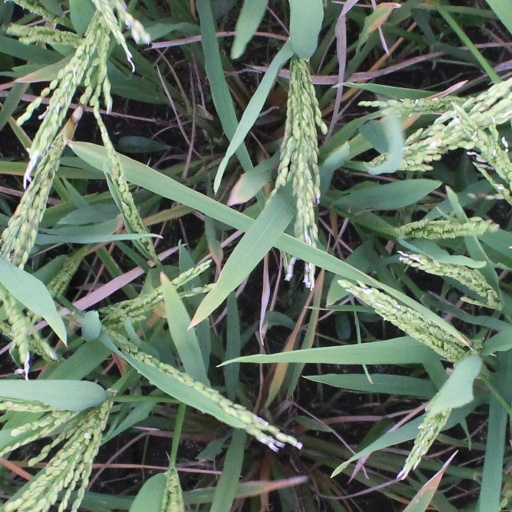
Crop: rice